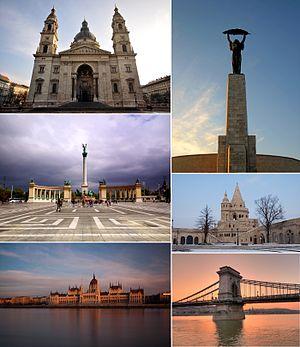
Budapest est la plus grande ville et la capitale de la Hongrie. Elle se situe en aval du coude du Danube entre le massif de Transdanubie et l'Alföld. Ses habitants sont les Budapestois.